Shiv Ram Kashyap

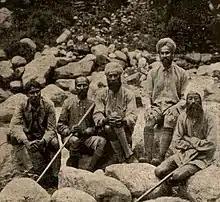
L-R: Bijanraj Chatterjee, S.R. Kashyap, Charan Singh, Kashmira Singh and Harkishan Singh in 1920 at Rihla Ghat

Kashyap was born in Jhelum District in a family that had members in the army. He studied at the University of Punjab in Lahore, receiving a medical diploma from Agra in 1904. He worked briefly in the medical service of the United Provinces during which time he privately appeared and qualified for the B.Sc. In 1909 he obtained a M.Sc. in botany. Obtaining the Arnold and Maclagan Gold medals, he went to Cambridge University in 1910 and passed the Natural Science Tripos in 1912. He then joined the Government College at Lahore as a professor of biology founding the botany department in 1919. He was a founding member of the Indian Botanical Society in 1920 and edited its journal.